Why Survive?

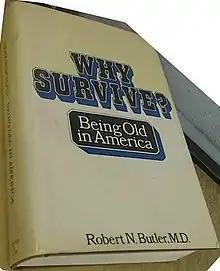
First edition

Why Survive? Being Old In America was written by Robert N. Butler and published by Harper & Row in 1975, it won the 1976 Pulitzer Prize for General Nonfiction. The book discusses a range of problems faced by older people in American society stemming from poverty, the failures of the Social Security system, and social isolation, and argues for the necessity of comprehensive reform and developing of a strategy for dealing with an aging population.